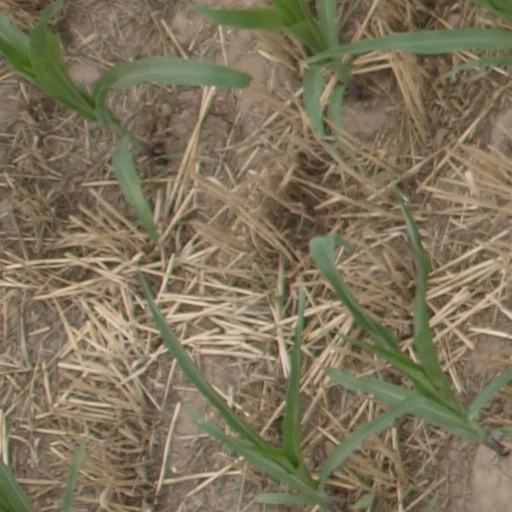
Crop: maize; corn